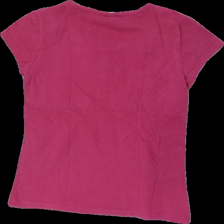
View: back
Type: Top
Category: Ladies
Brand: Mywear (Ica)
Colors: Purple
Material: 100% cotton
Cut: Regular, C-collar
Size: S
Season: All
Price range: <50
Recommended usage: Reuse
Comment: detergent smell, washed out